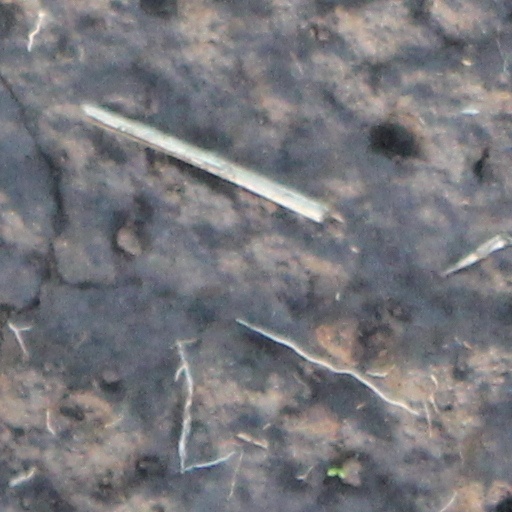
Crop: wheat